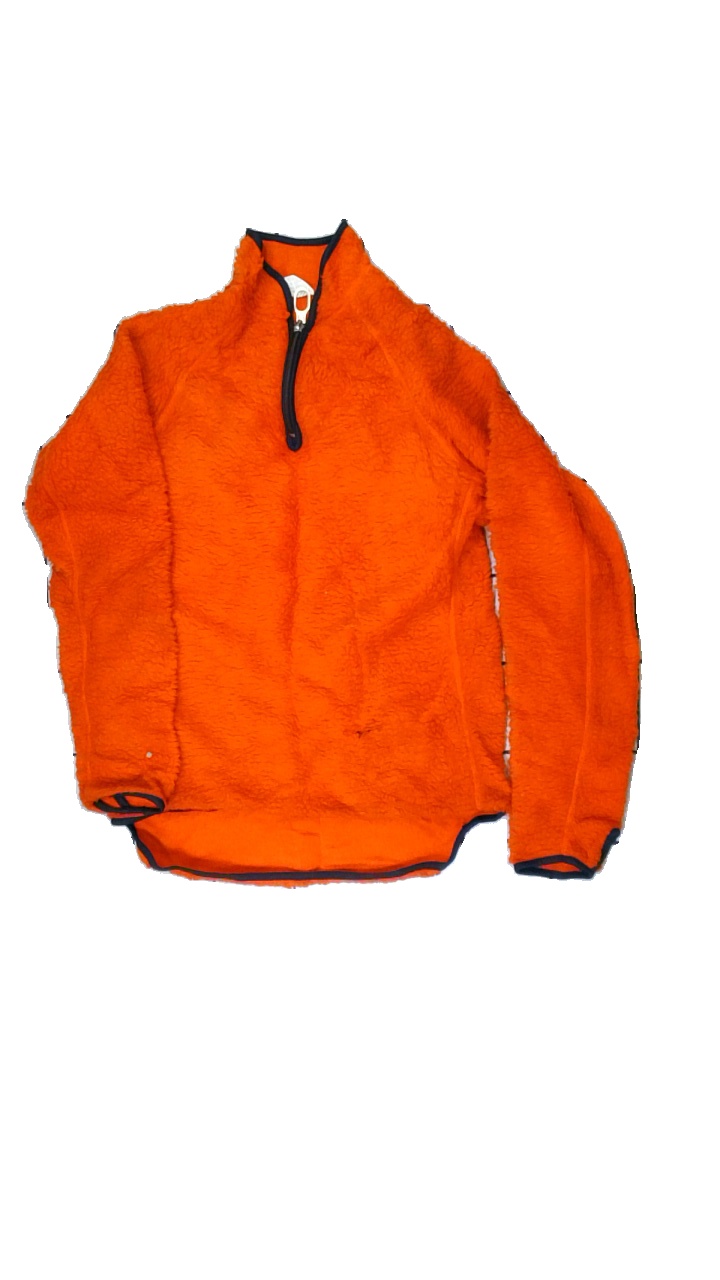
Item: Jacket (Unisex)
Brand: Helly Hansen
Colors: Orange, Blue
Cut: Regular
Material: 100% nylon
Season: Autumn
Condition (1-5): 2
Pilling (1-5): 5
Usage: Export
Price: <50